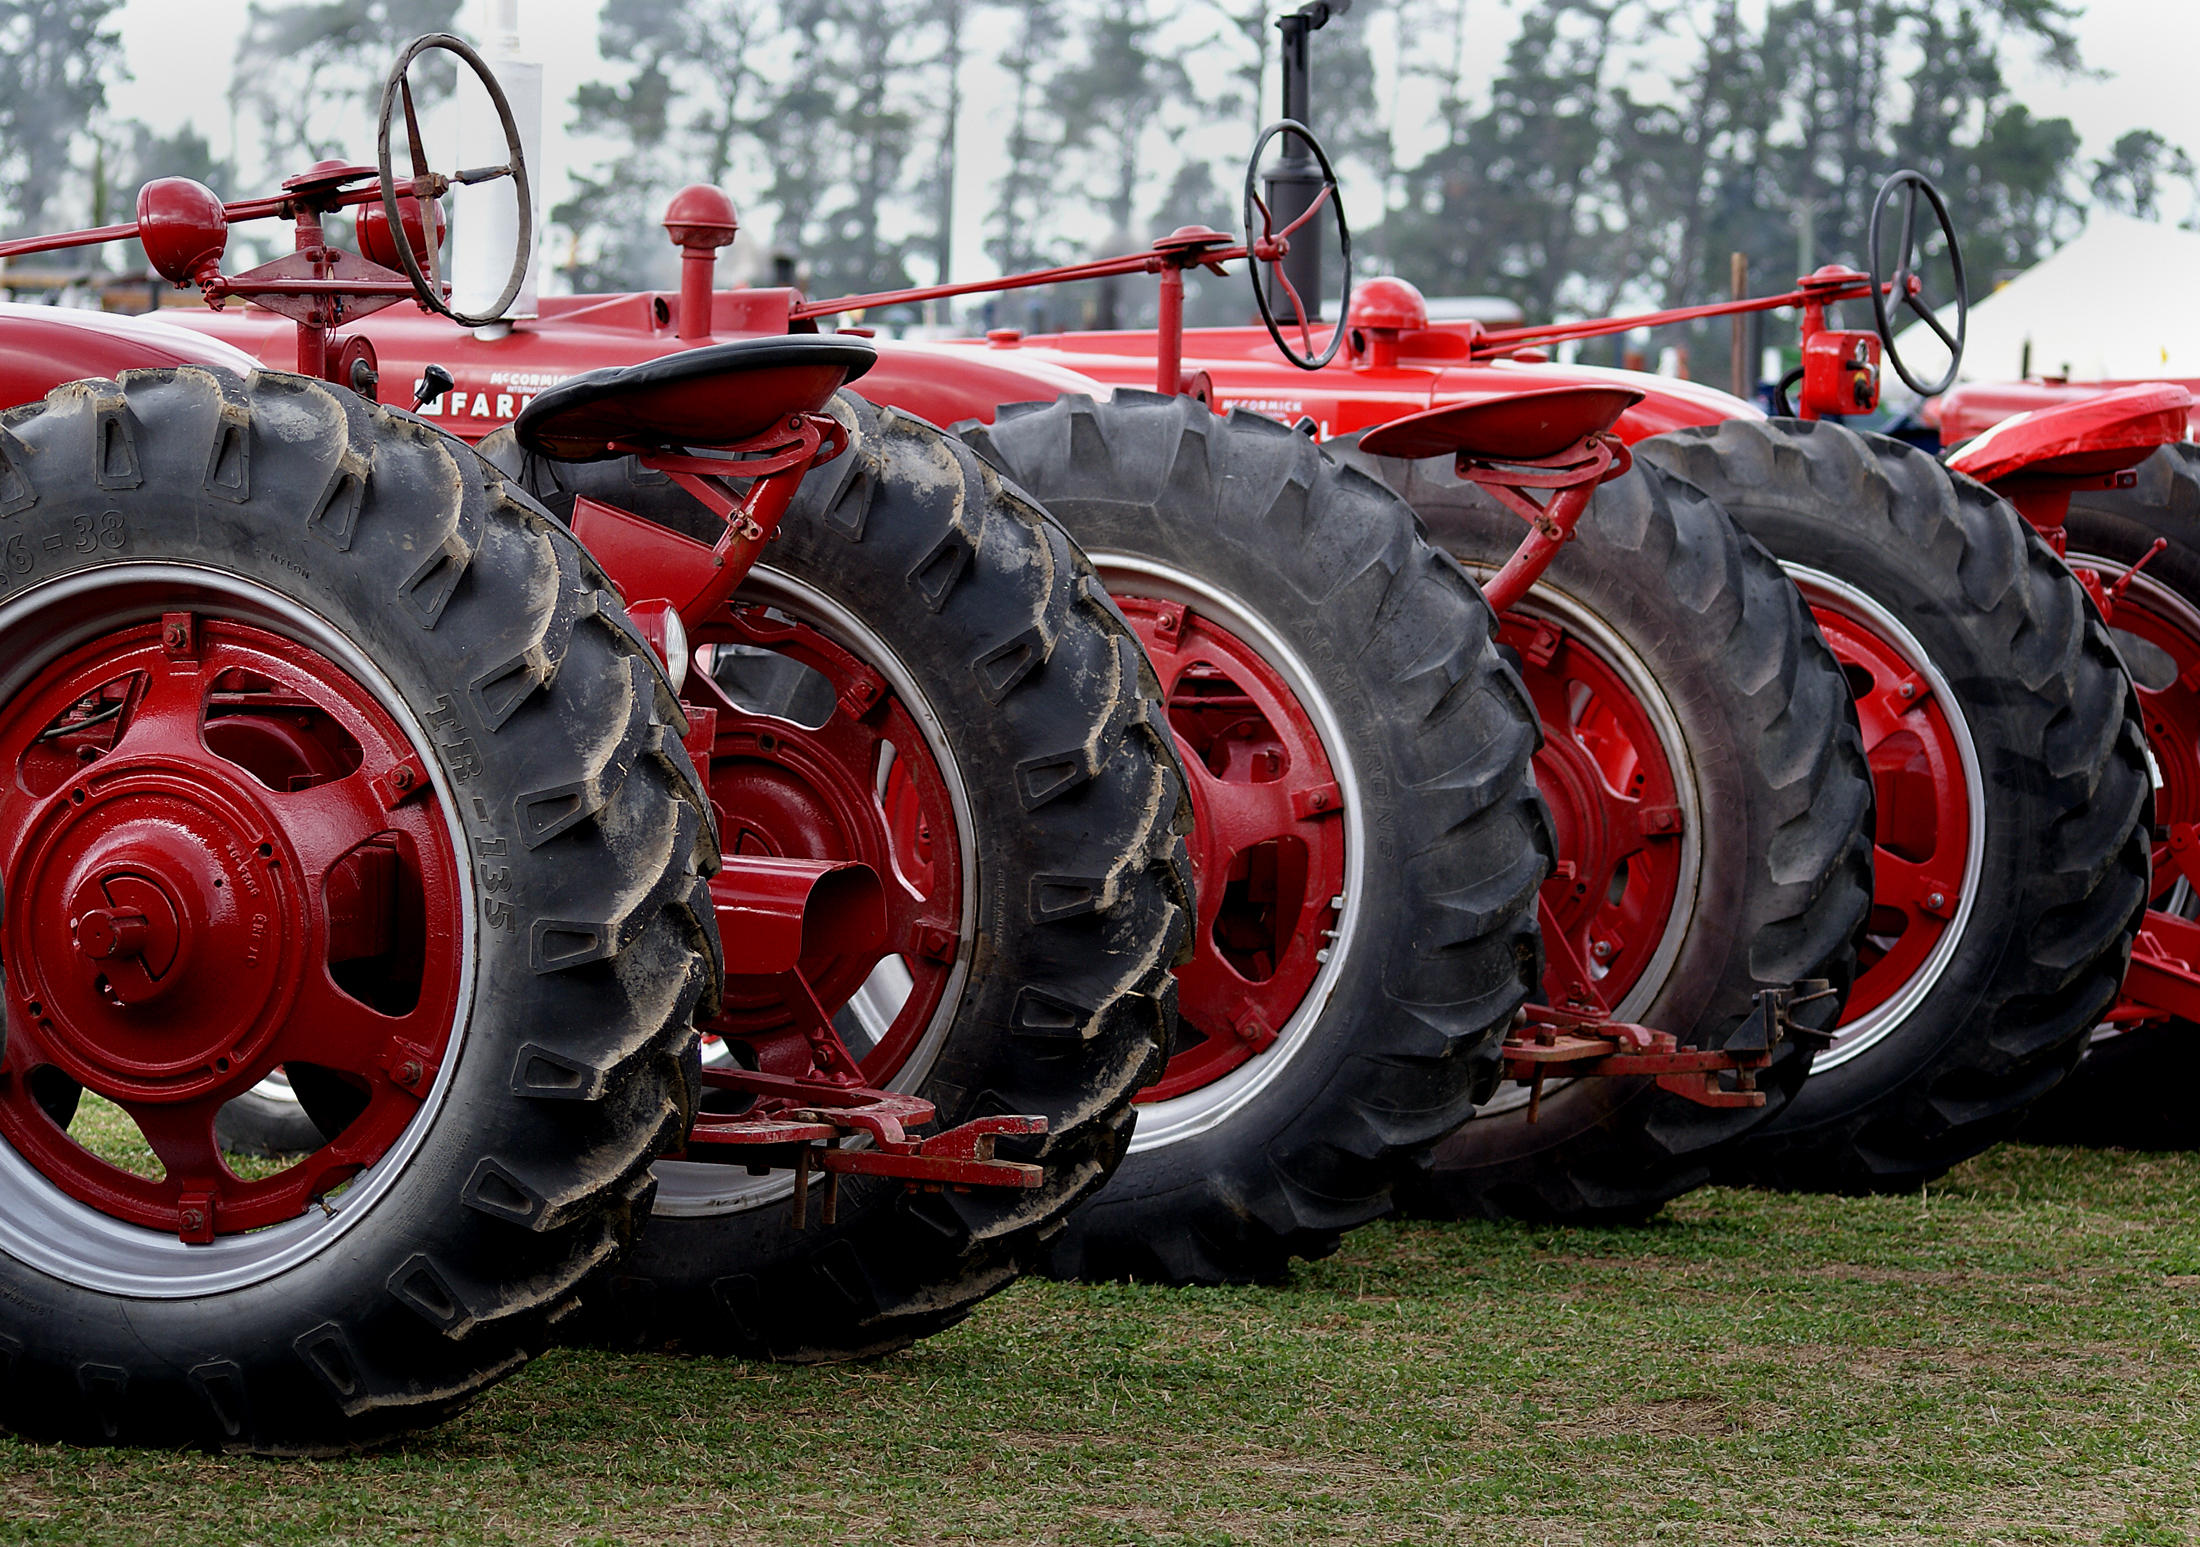
tractor, wheel, red, vehicle, tire, publicdomain, engine, wheels, racing, race track, farmequiment, tractorsdiggers, farmall, tractors, agricultural machinery, monster truck, land vehicle, auto racing, automotive tire